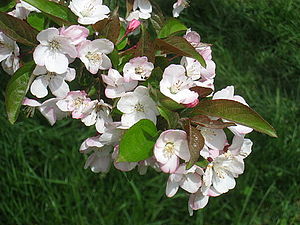
Kinesisk prydæble / Galleri
Blomster.
Kinesisk prydæble er et lille, løvfældende træ med rosafarvede blomsterknopper og rent hvide blomster. De langstilkede frugter er gulgrønne med en rødlig tone. Træet plantes i haver og parker på grund af både blomstring og frugtsætning.